Egyptian women's participation in the Summer Olympics

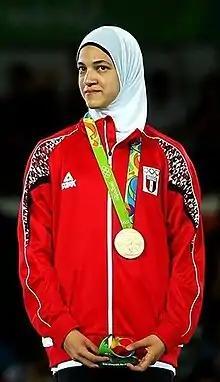
Hedaya Malak became the second Egyptian woman to win a bronze medal in the history of the Summer Olympics.

Nadia attained qualification for the Olympic Games through her performance in the 2015 African qualifying tournament held in Tunis, Tunisia.